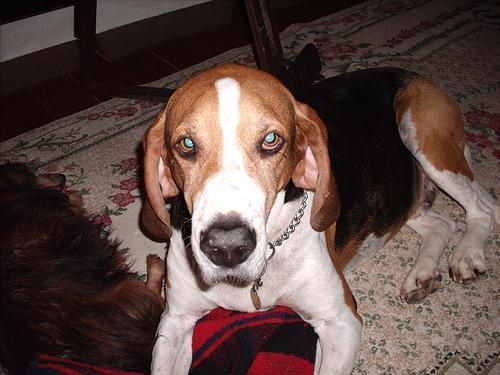
Walker_hound